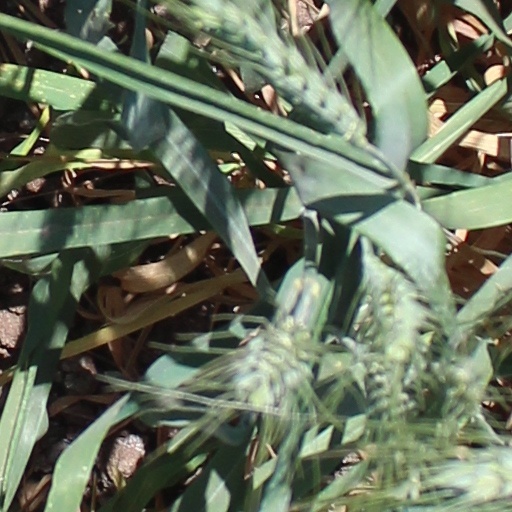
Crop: wheat